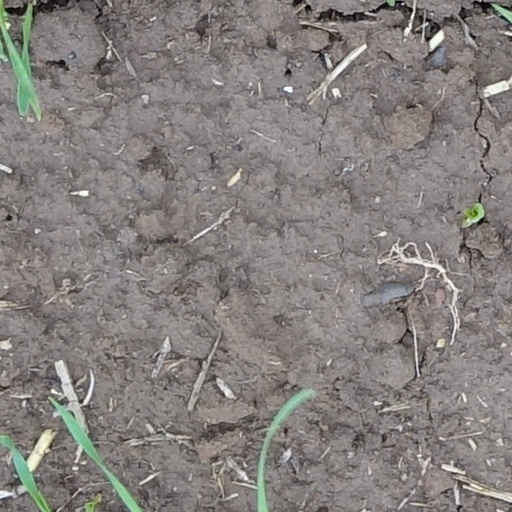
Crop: wheat